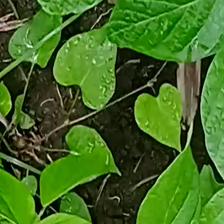
Weed species: Obscure_morning _glory(Ipomoea obscura)